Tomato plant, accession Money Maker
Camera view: horizontal (90 deg, fisheye); turntable rotation: 60 degrees
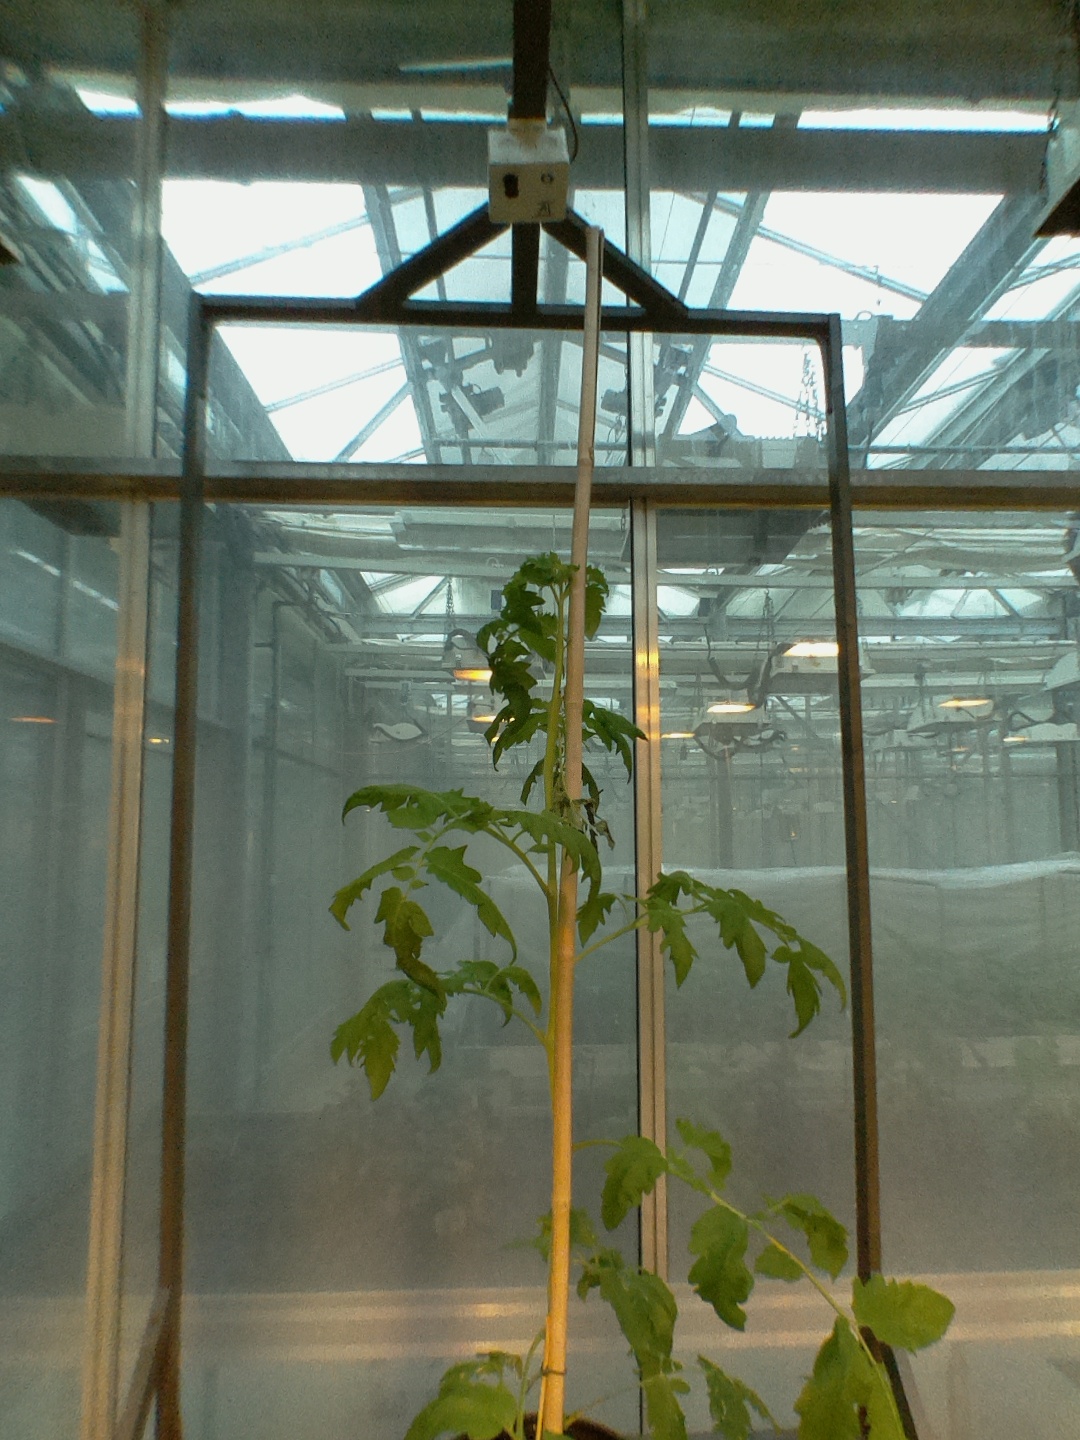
BBCH growth stage 16: 12 of true leaves visible